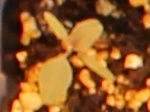
Label: Redroot Pigweed